Operation Tractable

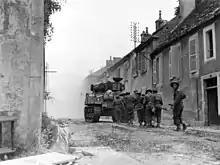

Operation Tractable began at 12:00 on 14 August, when 800 Avro Lancaster and Handley Page Halifax heavy bombers of RAF Bomber Command struck German positions along the front. As with Totalize, many of the bombers mistakenly dropped their bombs short of their targets, causing 400 Polish and Canadian casualties. Covered by a smoke screen laid down by their artillery, two Canadian divisions moved forwards. Although their line of sight was reduced, German units still managed to inflict severe casualties on the Canadian 4th Armoured Division, which included its armoured brigade commander Brigadier Leslie Booth, as the division moved south toward Falaise. Throughout the day, continual attacks by the Canadian 4th and Polish 1st armoured divisions managed to force a crossing of the Laison River. Limited access to the crossing points over the Dives River allowed counterattacks by the German 102nd SS Heavy Panzer Battalion. The town of Potigny fell to Polish forces in the late afternoon. By the end of the first day, elements of the Canadian 3rd and 4th divisions had reached Point 159, directly north of Falaise, although they had been unable to break into the town. To bolster his offensive, Simonds ordered the Canadian 2nd Infantry Division to move toward the front, with the hope that this reinforcement would be sufficient to enable his divisions to capture the town.